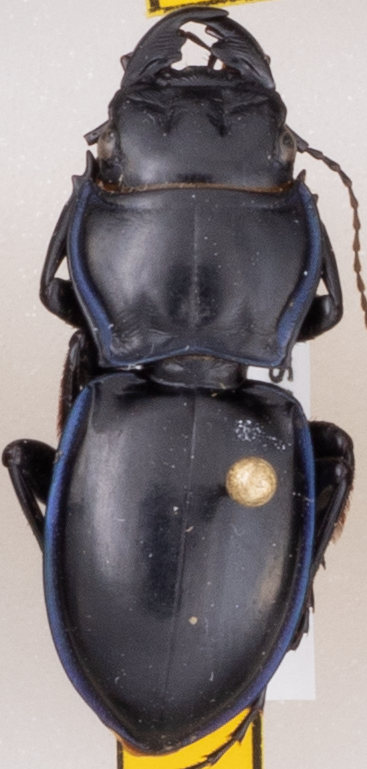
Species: Pasimachus elongatus
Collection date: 2021-08-30
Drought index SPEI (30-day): -0.21
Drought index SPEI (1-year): -0.232
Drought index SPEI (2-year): -0.03